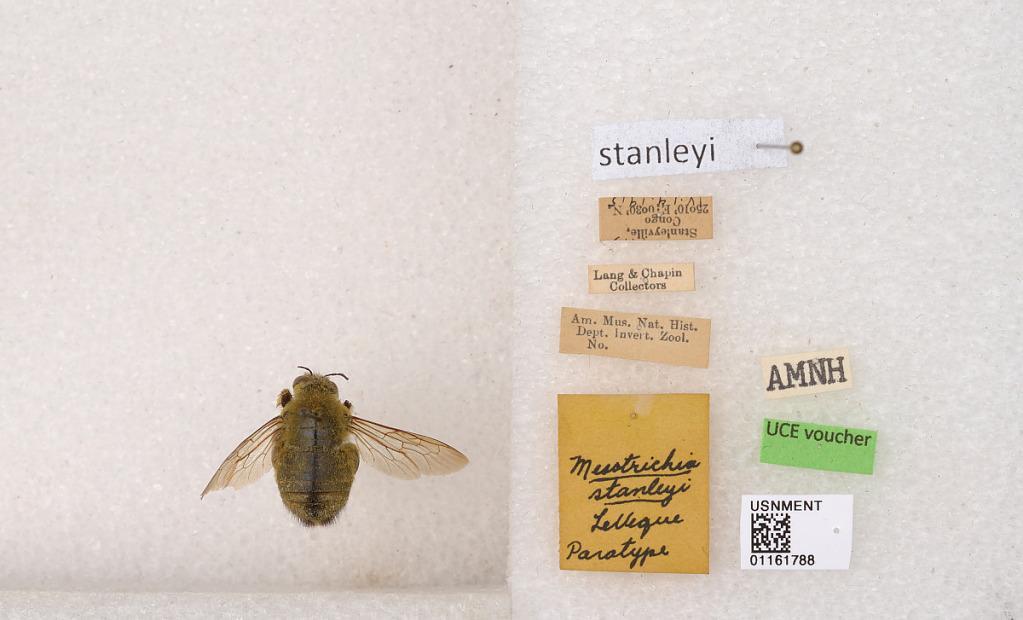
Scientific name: Xylocopa (Koptortosoma) stanleyi (LeVeque)
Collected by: Lang & Chapin
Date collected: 1915-4-14
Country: Democratic Republic of the Congo
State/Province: Tshopo
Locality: Stanleyville